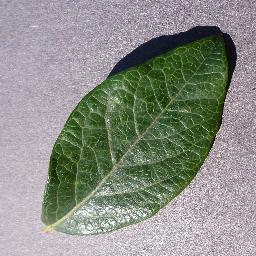
Label: Blueberry___healthy